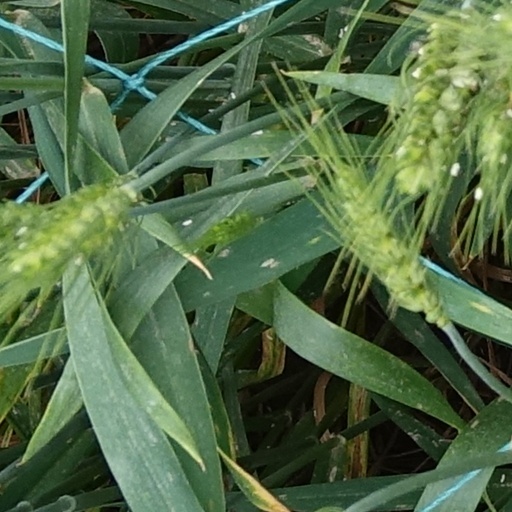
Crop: wheat